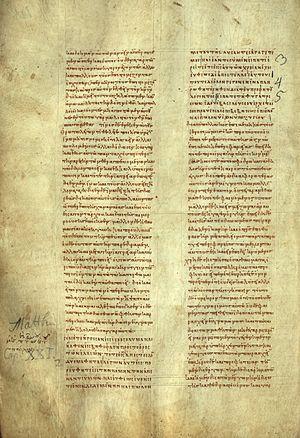
Le Codex Monacensis, portant le numéro de référence X ou 033, A³,